Dieudonné Ndizeye

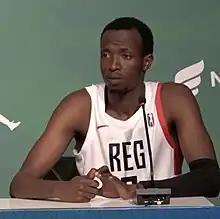
Ndizeye in 2023

Dieudonné Ndayisaba Ndizeye (born 14 October 1996) is a Rwandan basketball player for REG of the Rwanda Basketball League (RBL) and the Rwanda national team. He is a three-time RBL champion and a one-time league MVP winner in 2019. Ndizeye has played two seasons in the BAL as well with REG.